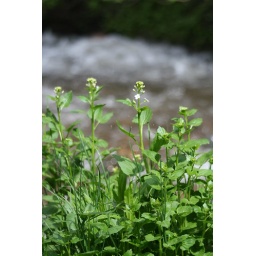
These flowers were growing on a little rock in the middle of the stream.